USS Rutland

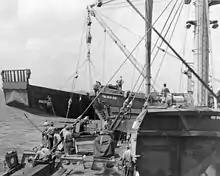
lowering an LCM off Iwo Jima, 1945

At Iwo Jima on 19 February 1945, she took part in the assault of the fortified island. She supported her landing craft that operated on Red Beaches 1 and 2. For eight days, she unloaded troops and cargo and took on the many casualties. Although 11 of the ship with her were lost, and several of her beach party troop personnel were wounded, only one was killed.